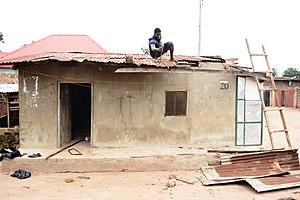
Un couvreur est un professionnel du bâtiment qui pose sur les toits un revêtement étanche constituant la couverture, qui l'entretient et la répare. Il travaille des matériaux divers tels que : les tuiles, l'ardoise, le zinc, les tôles, le bitume, le chaume, les bardeaux, le bois, etc. Il peut poser également le support de la couverture et divers ouvrages accessoires destinés à la protection climatique du bâtiment et autres.